Eric Wynalda

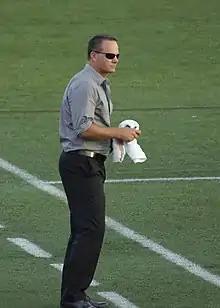
Wynalda while coaching for Atlanta Silverbacks in 2012

Eric Boswell Wynalda (born June 9, 1969) is an American soccer coach, television commentator, and former player. He was formerly an analyst and color commentator for soccer coverage on Fox Sports 1 and ESPN. Previously, he served as head coach and technical director of Las Vegas Lights FC in the USL Championship and he is the host of "WTF: Wynalda Talks Football" on SiriusXM FC.